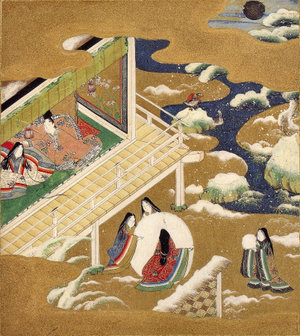
Maleriets historie / Maleriet i Østen / Østasiatisk maleri
Maleriets historie går tilbage til værker af forhistoriske mennesker og spænder næsten uden afbrydelse over alle kulturer fra antikken. Over kontinenter og årtusinder er maleriets historie en vedvarende strøm af kreativitet, der fortsætter ind i det 21.århundrede. Indtil begyndelsen af 1900-tallet var det overvejende repræsentative, religiøse og klassiske motiver, senere med mere vægt på abstrakte og konceptuelle ideer.